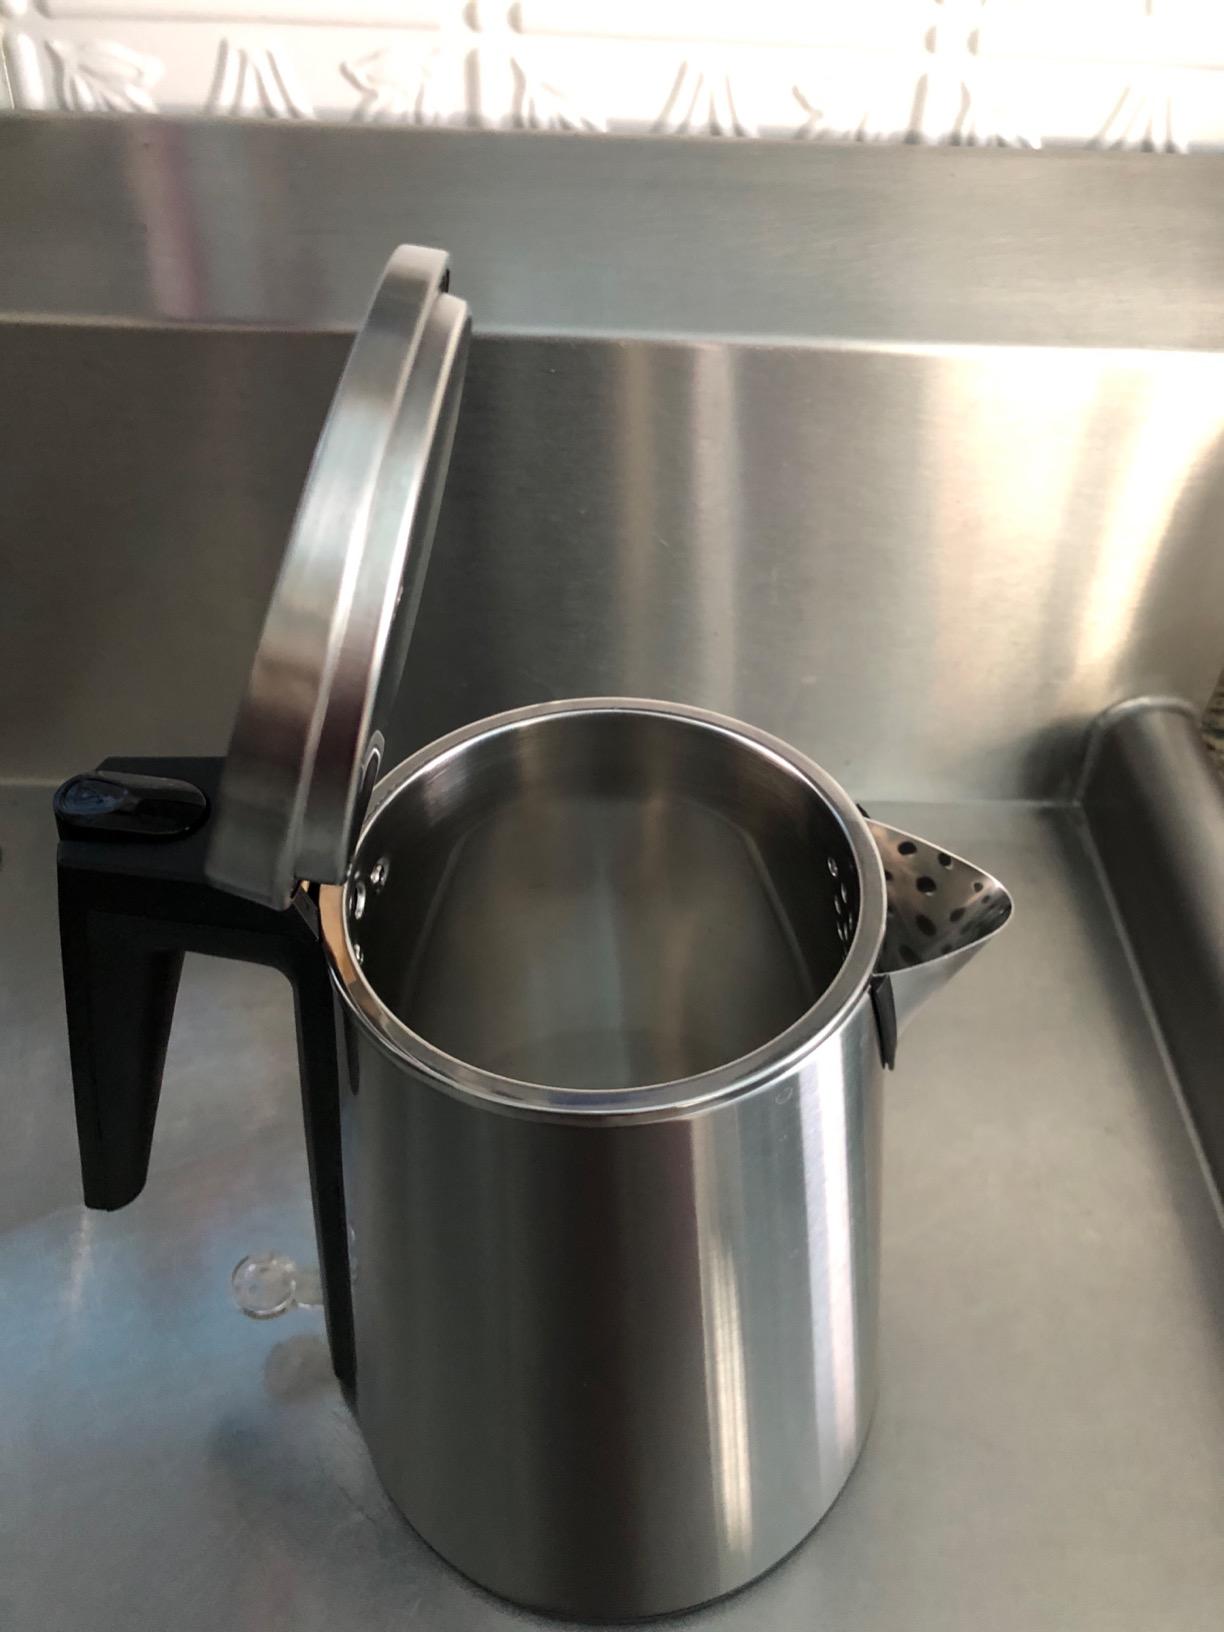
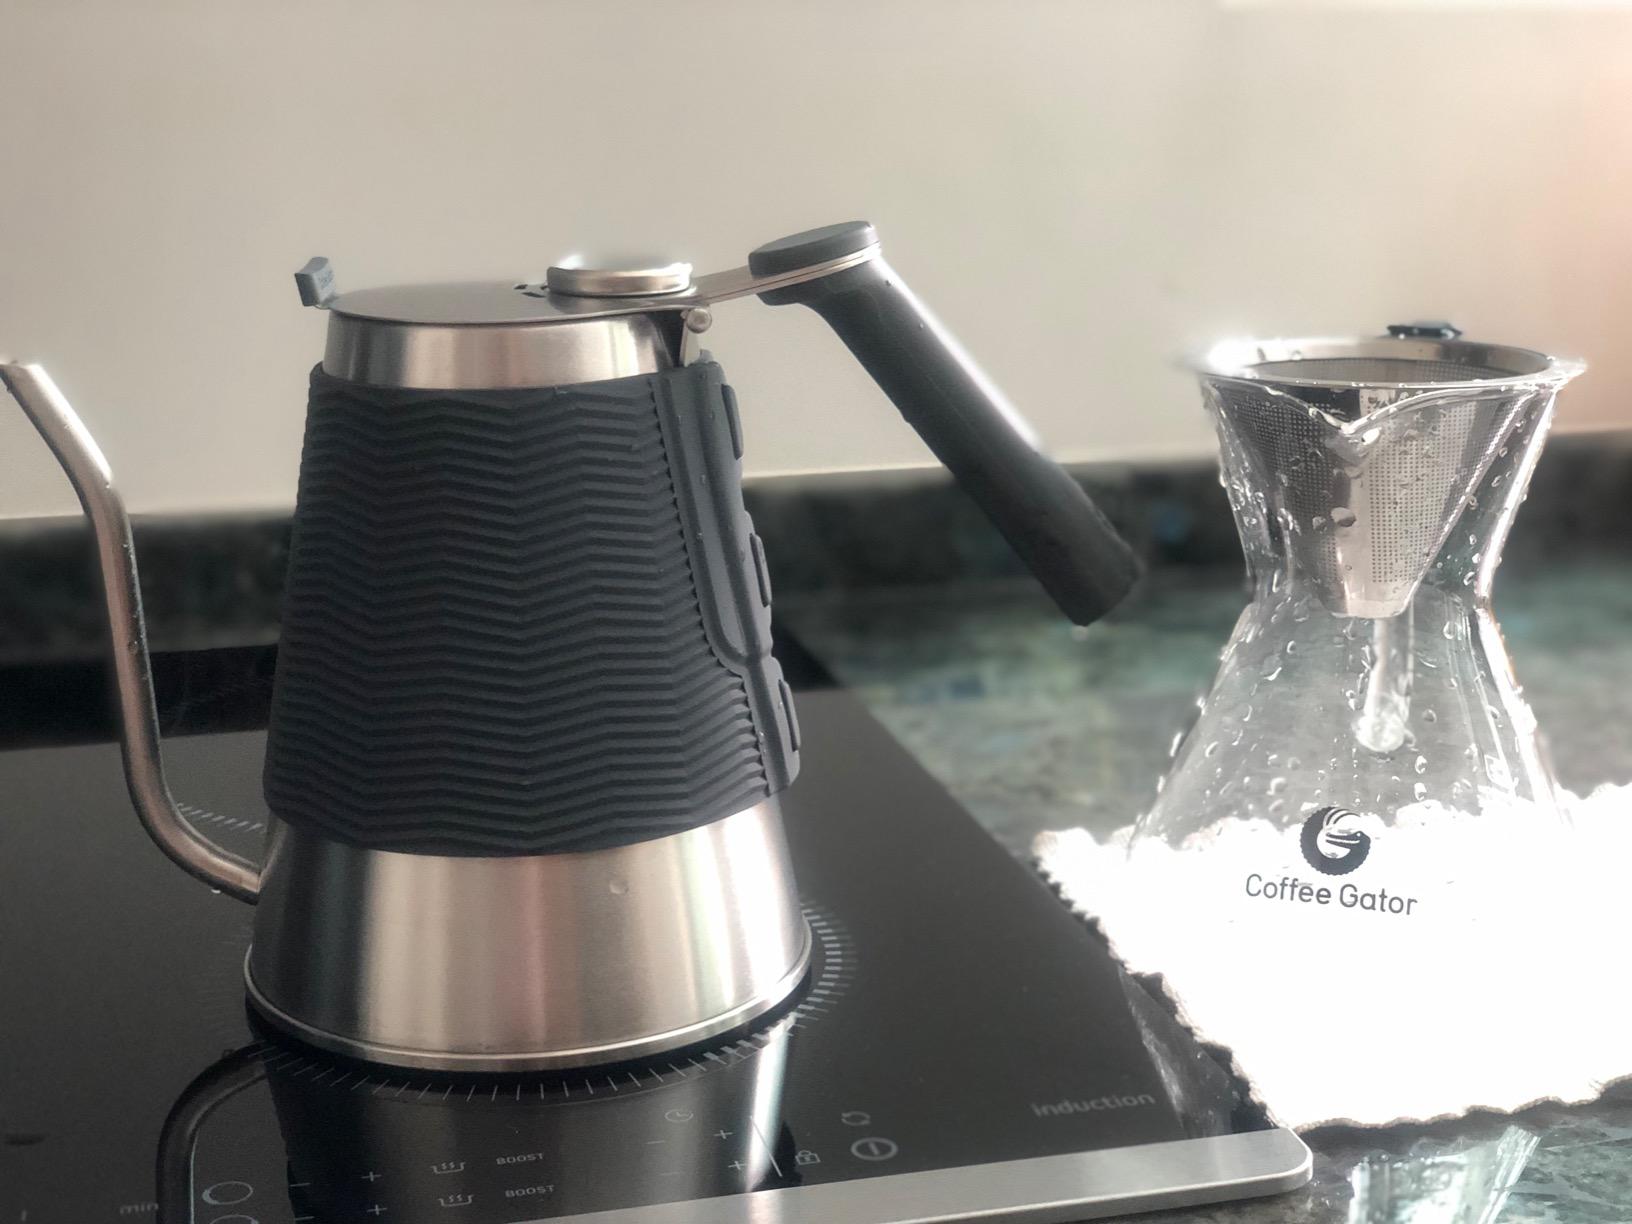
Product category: items_kettle
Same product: no